Hadamard matrix

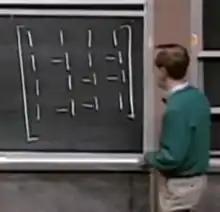
Gilbert Strang explains the Hadamard conjecture at MIT in 2005, using Sylvester's construction.

In mathematics, an Hadamard matrix, named after the French mathematician Jacques Hadamard, is a square matrix whose entries are either +1 or −1 and whose rows are mutually orthogonal. In geometric terms, this means that each pair of rows in a Hadamard matrix represents two perpendicular vectors, while in combinatorial terms, it means that each pair of rows has matching entries in exactly half of their columns and mismatched entries in the remaining columns. It is a consequence of this definition that the corresponding properties hold for columns as well as rows.